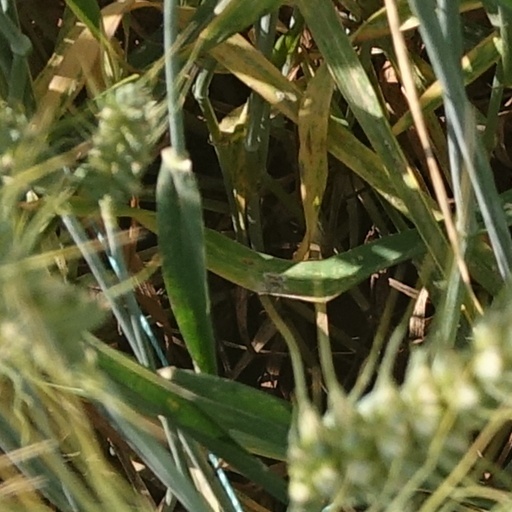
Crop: wheat